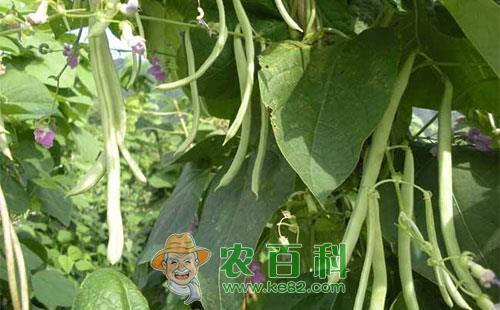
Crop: unknown
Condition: bean